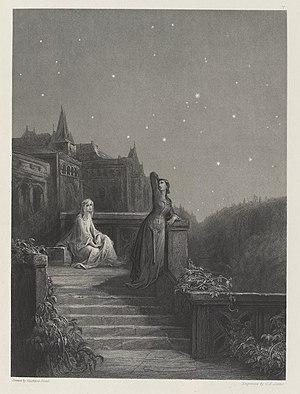
""La Reine alors se prit à penser de nouveau: «Cette enfant va-t-elle me tuer avec son bavardage»"", dessin de Gustave Doré pour illustration du poéme ""Genièvre"" de Alfred Tennyson"